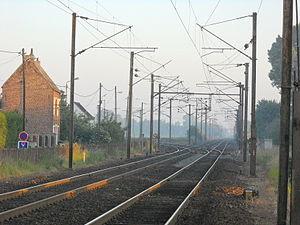
La gare ferroviaire d'Ostricourt, Nord, France.
La gare d'Ostricourt est une gare ferroviaire française des lignes de Paris-Nord à Lille et de Lens à Ostricourt, située sur le territoire de la commune d'Ostricourt dans le département du Nord, en région Hauts-de-France.